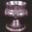
Label: cup